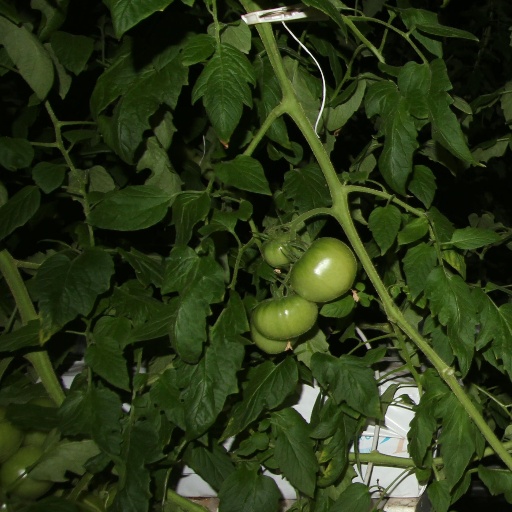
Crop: tomato